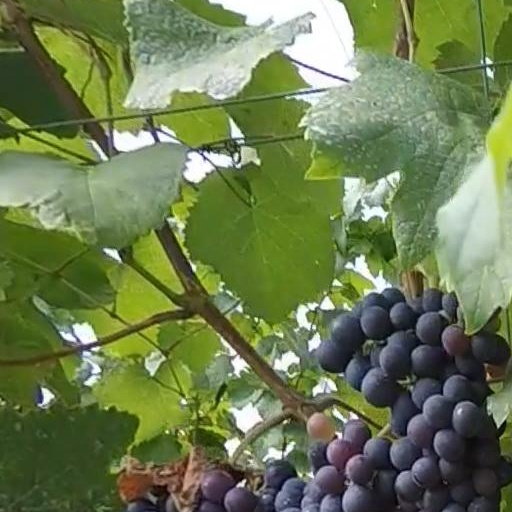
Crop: grape